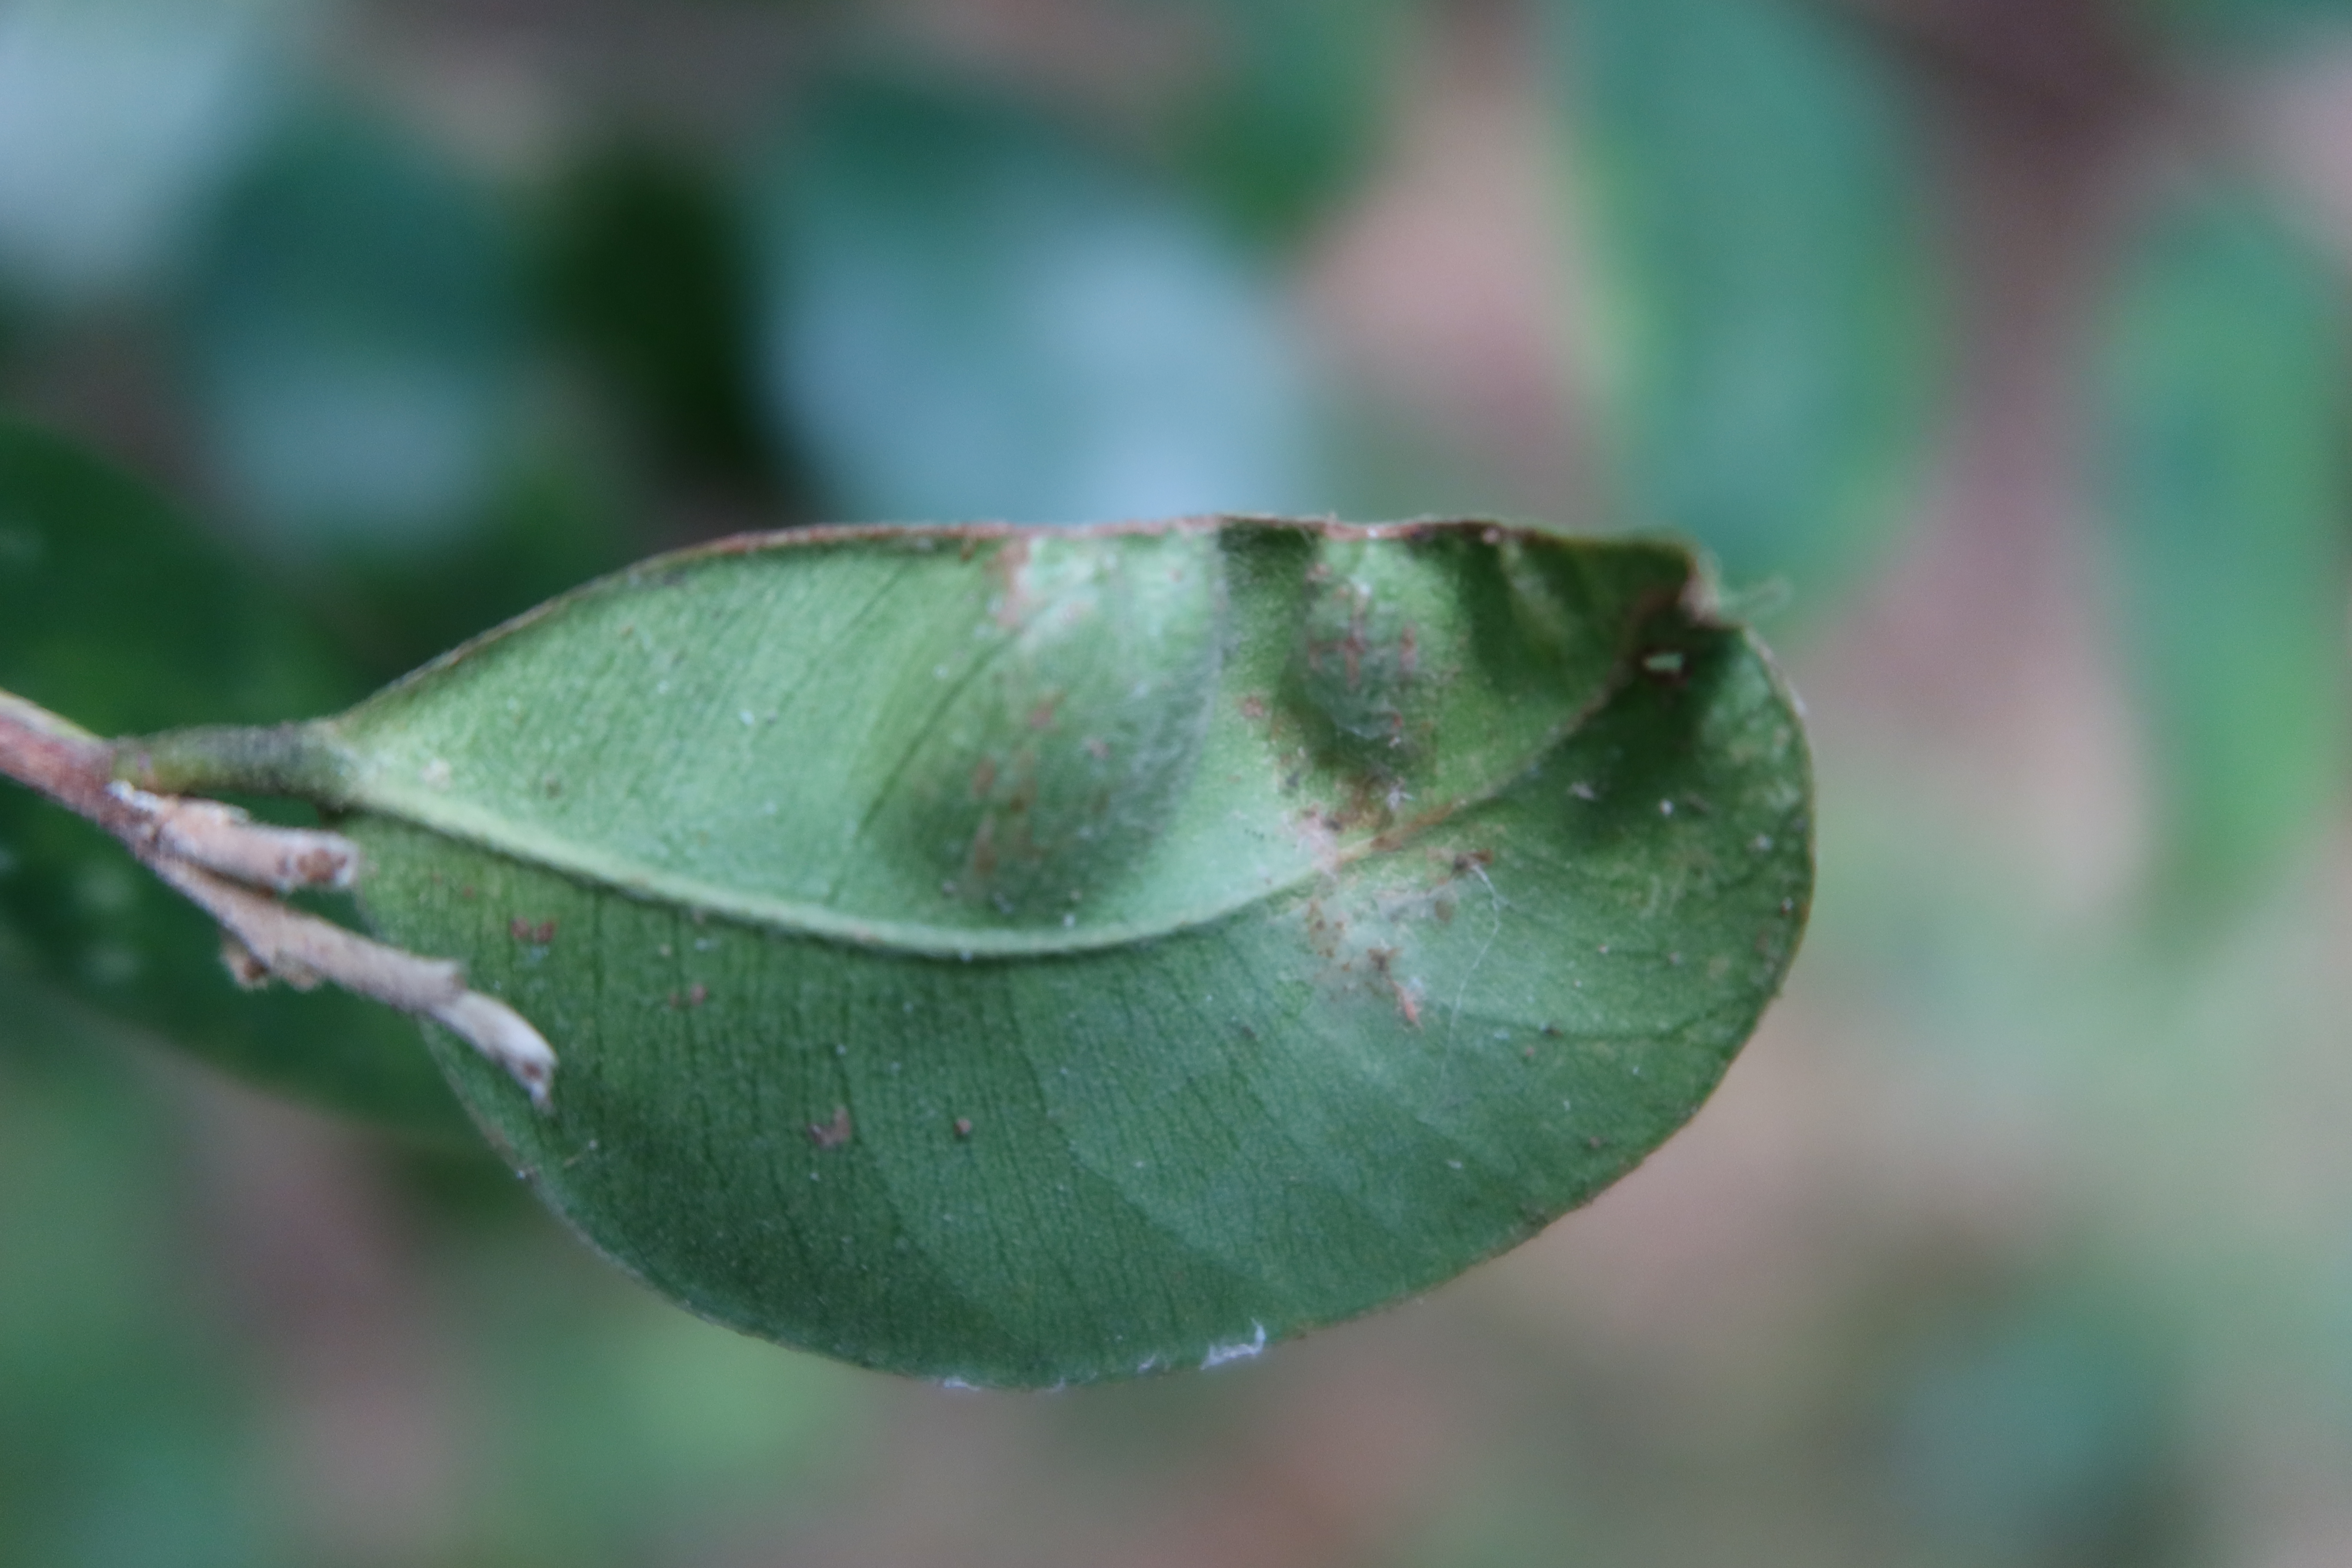
Label: Mosaic Viruses